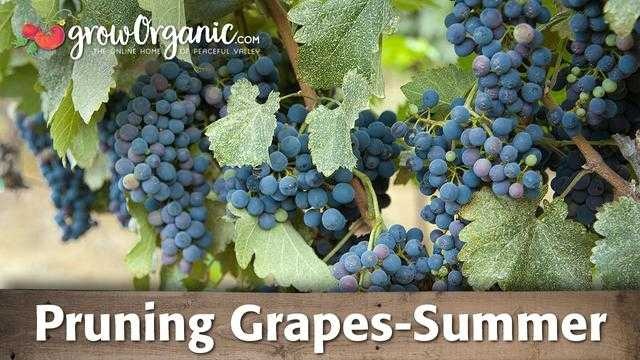
Label: Grapes